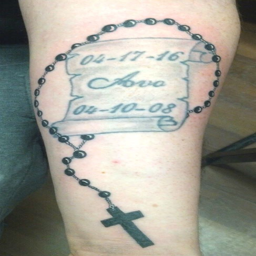
rosary by me , scroll and text by another artist